Hamzah Sulaiman

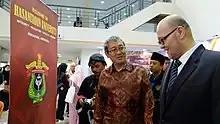
The third event of the annual Higher Education Expo was officiated by Hamzah in 2018.

In a meeting with Sulaiman, Salim M. Al-Malik, Director general of the Islamic Educational, Scientific and Cultural Organization (ISESCO), reaffirmed its desire to expand cooperation with Brunei. He praised the celebration of Bandar Seri Begawan as the 2019 Capital of Islamic Culture as well as the programs and activities carried out and planned as part of the celebration. The parties also decided to keep working to make Brunei a frequent location for hosting international symposia and some ministerial conferences that fall under the purview of ISESCO. This cooperation will be promoted in the areas of education, science, technology, and culture.